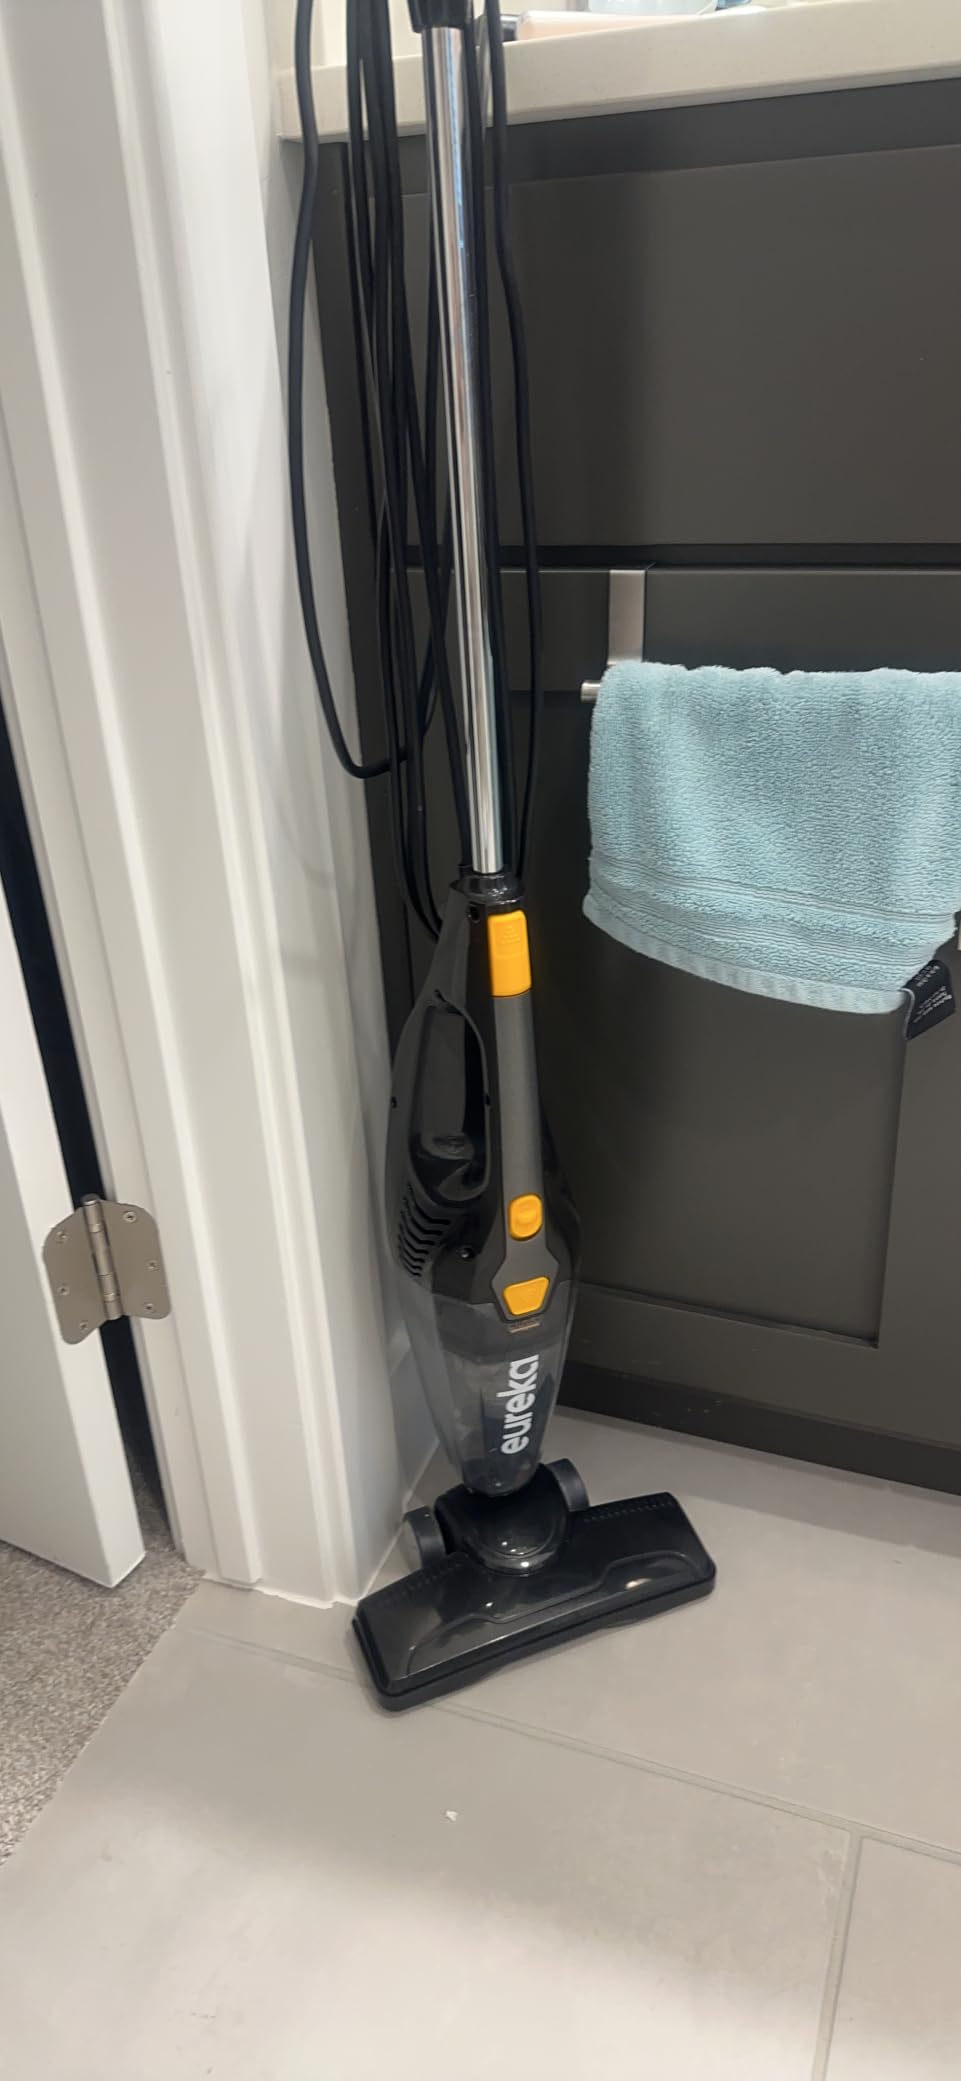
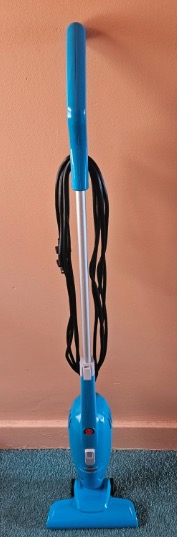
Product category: items_vacuum
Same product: no